List of Jesuit educational institutions

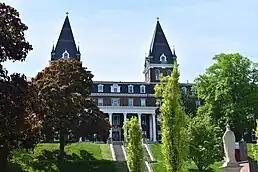
Fenwick Hall at the College of the Holy Cross in Worcester, Massachusetts

The Jesuits (Society of Jesus) in the Catholic Church have founded and managed a number of educational institutions, including the notable secondary schools, colleges, and universities listed here.